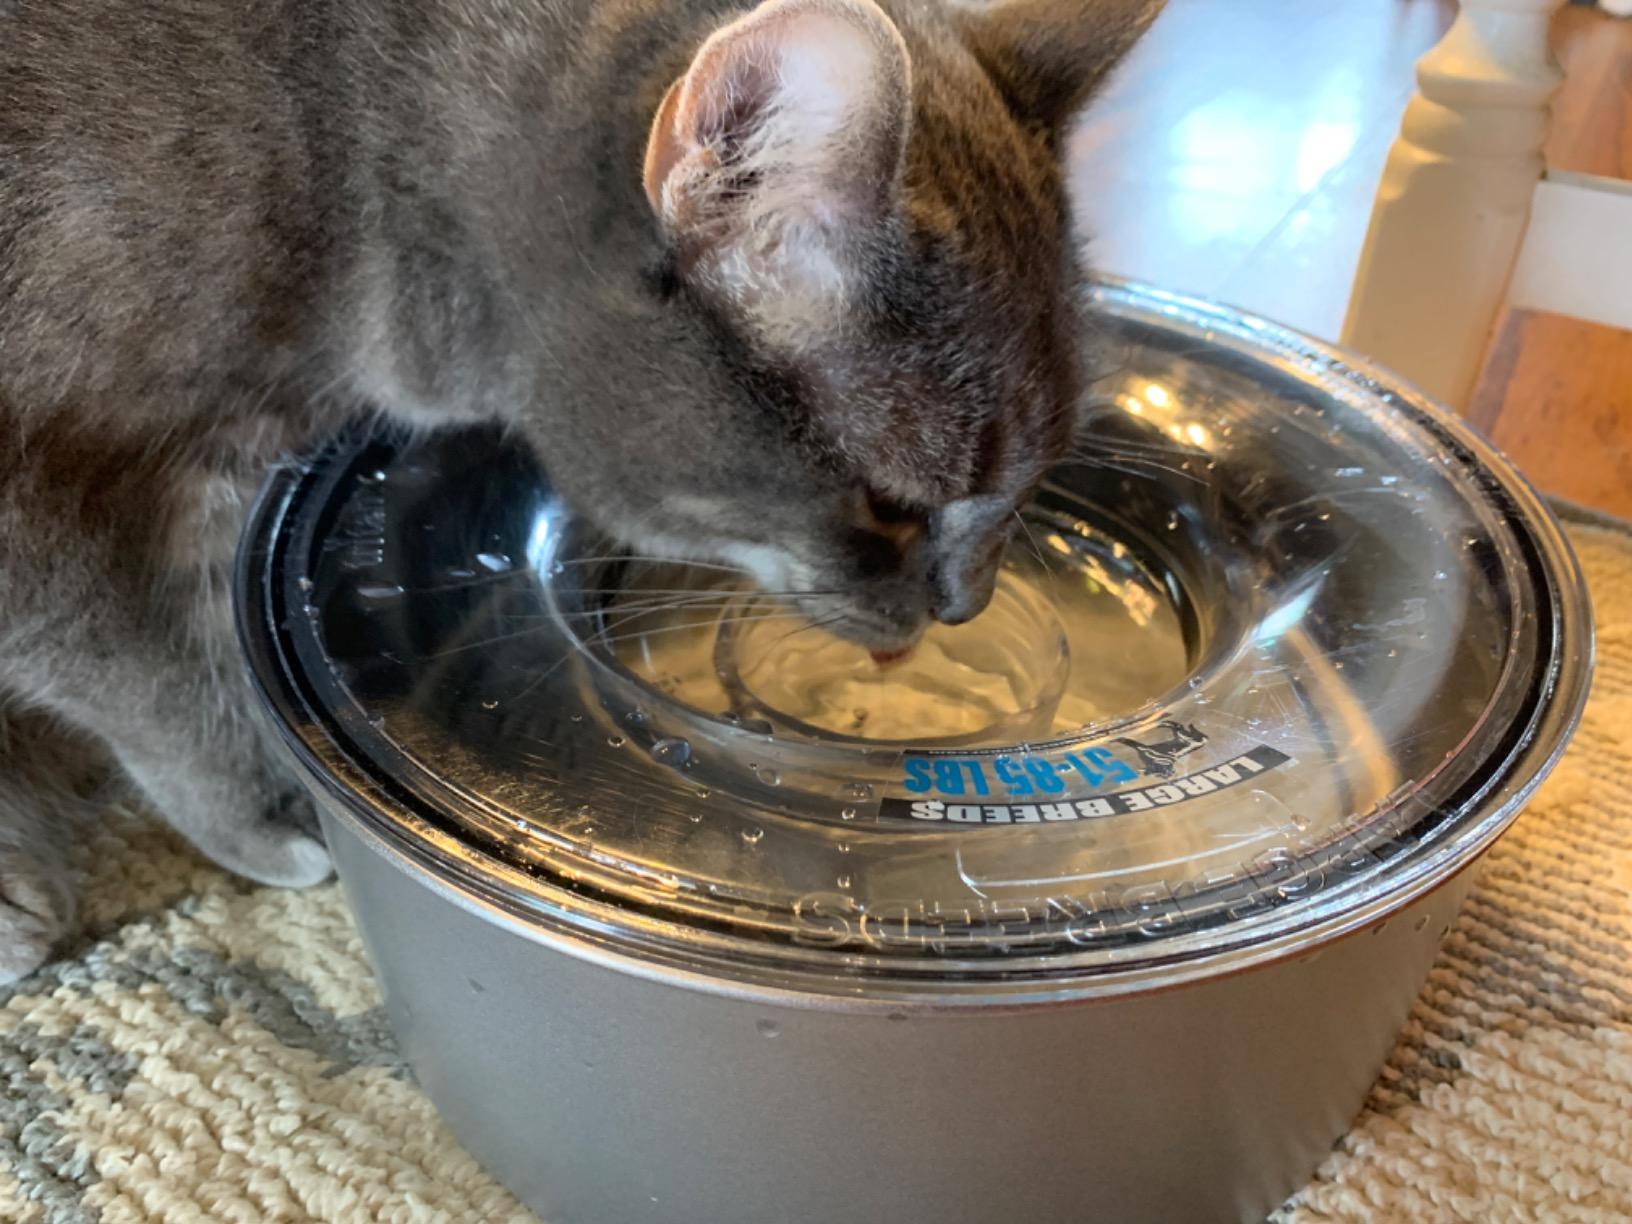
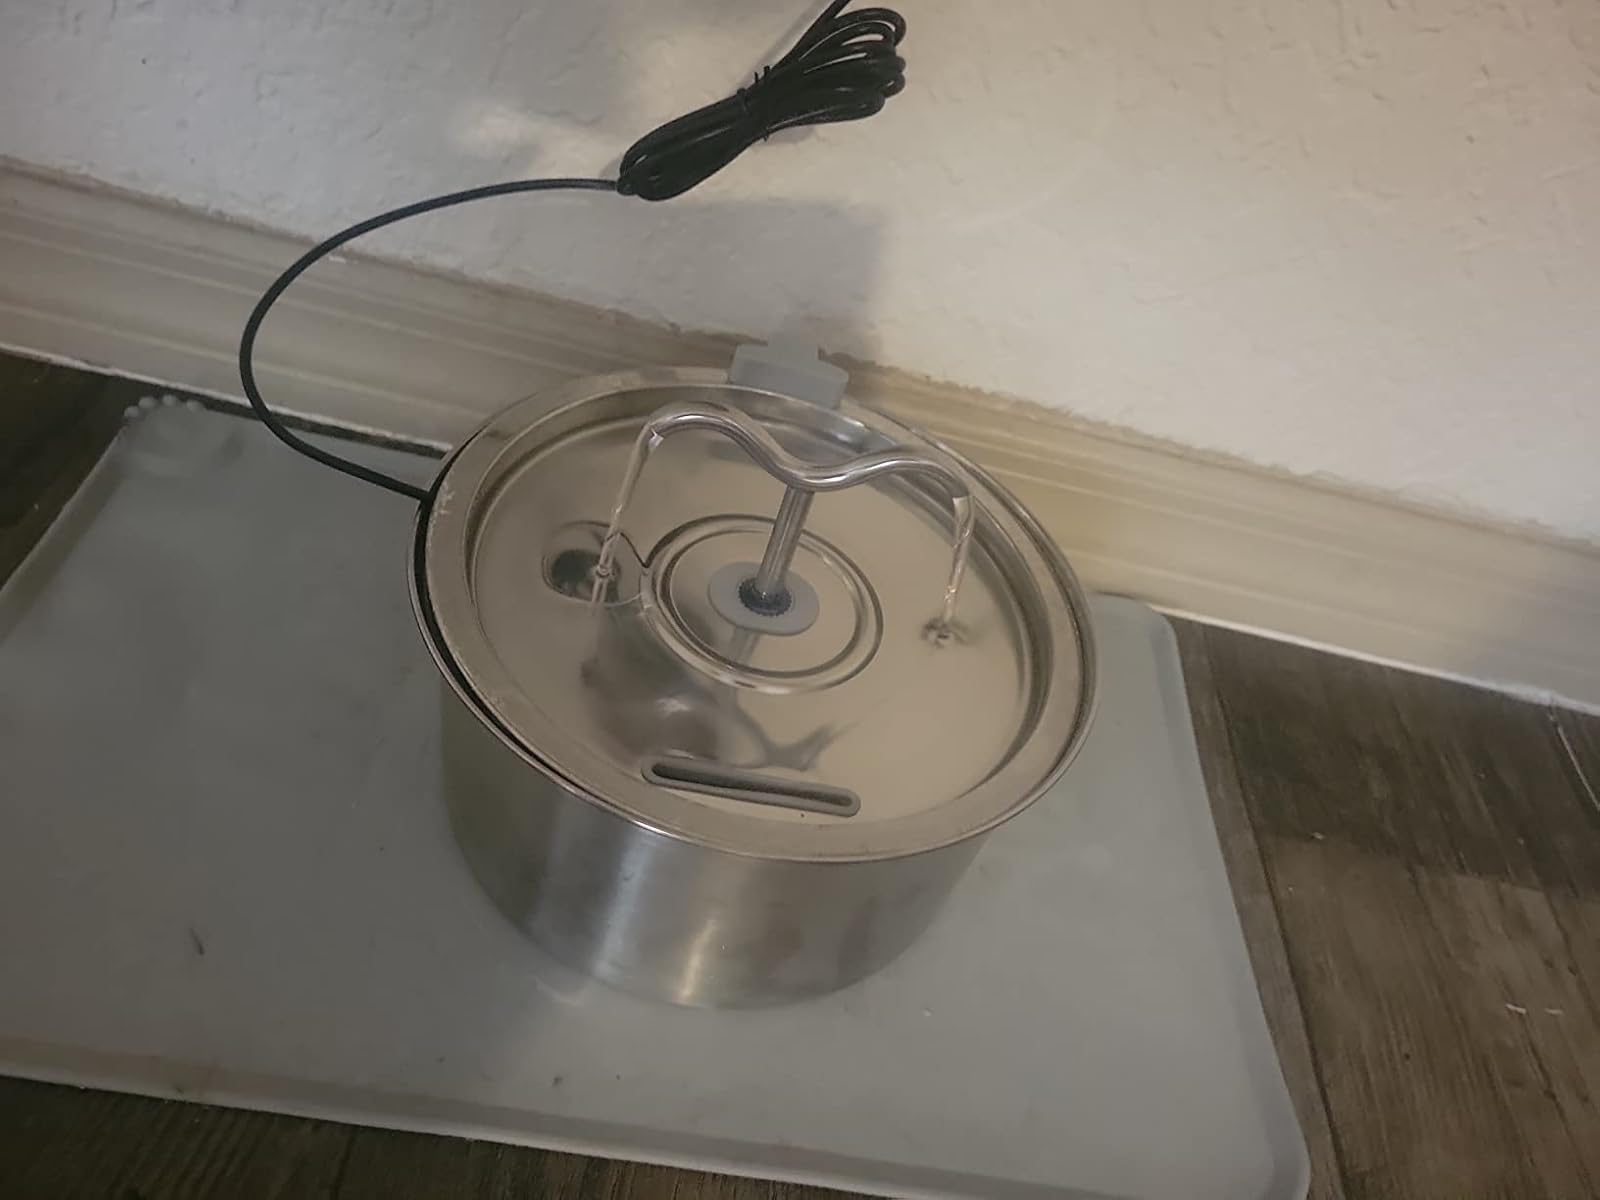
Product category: items_bowl
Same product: no